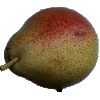
Label: pear_forelle